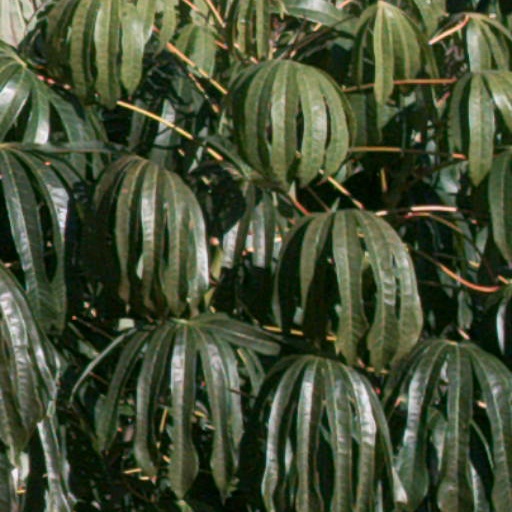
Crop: cassava